Geography of Maryland

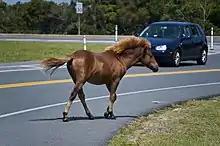
On Maryland's Atlantic coastal islands: A feral Chincoteague Pony on Assateague

Many foreign species are cultivated in the state, some as ornamentals, others as novelty species. Included among these are the crape myrtle, Italian cypress, southern magnolia, live oak in the warmer parts of the state, and even hardy palm trees in the warmer central and eastern parts of the state. USDA plant hardiness zones in the state range from Zones 5and6 in the extreme western part of the state to Zone7 in the central part, and Zone8 around the southern part of the coast, the bay area, and parts of metropolitan Baltimore. Invasive plant species, such as kudzu, tree of heaven, multiflora rose, and Japanese stiltgrass, stifle growth of endemic plant life. Maryland's state flower, the black-eyed susan, grows in abundance in wild flower groups throughout the state.